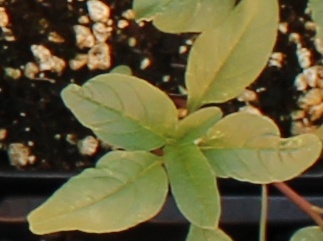
Label: Waterhemp